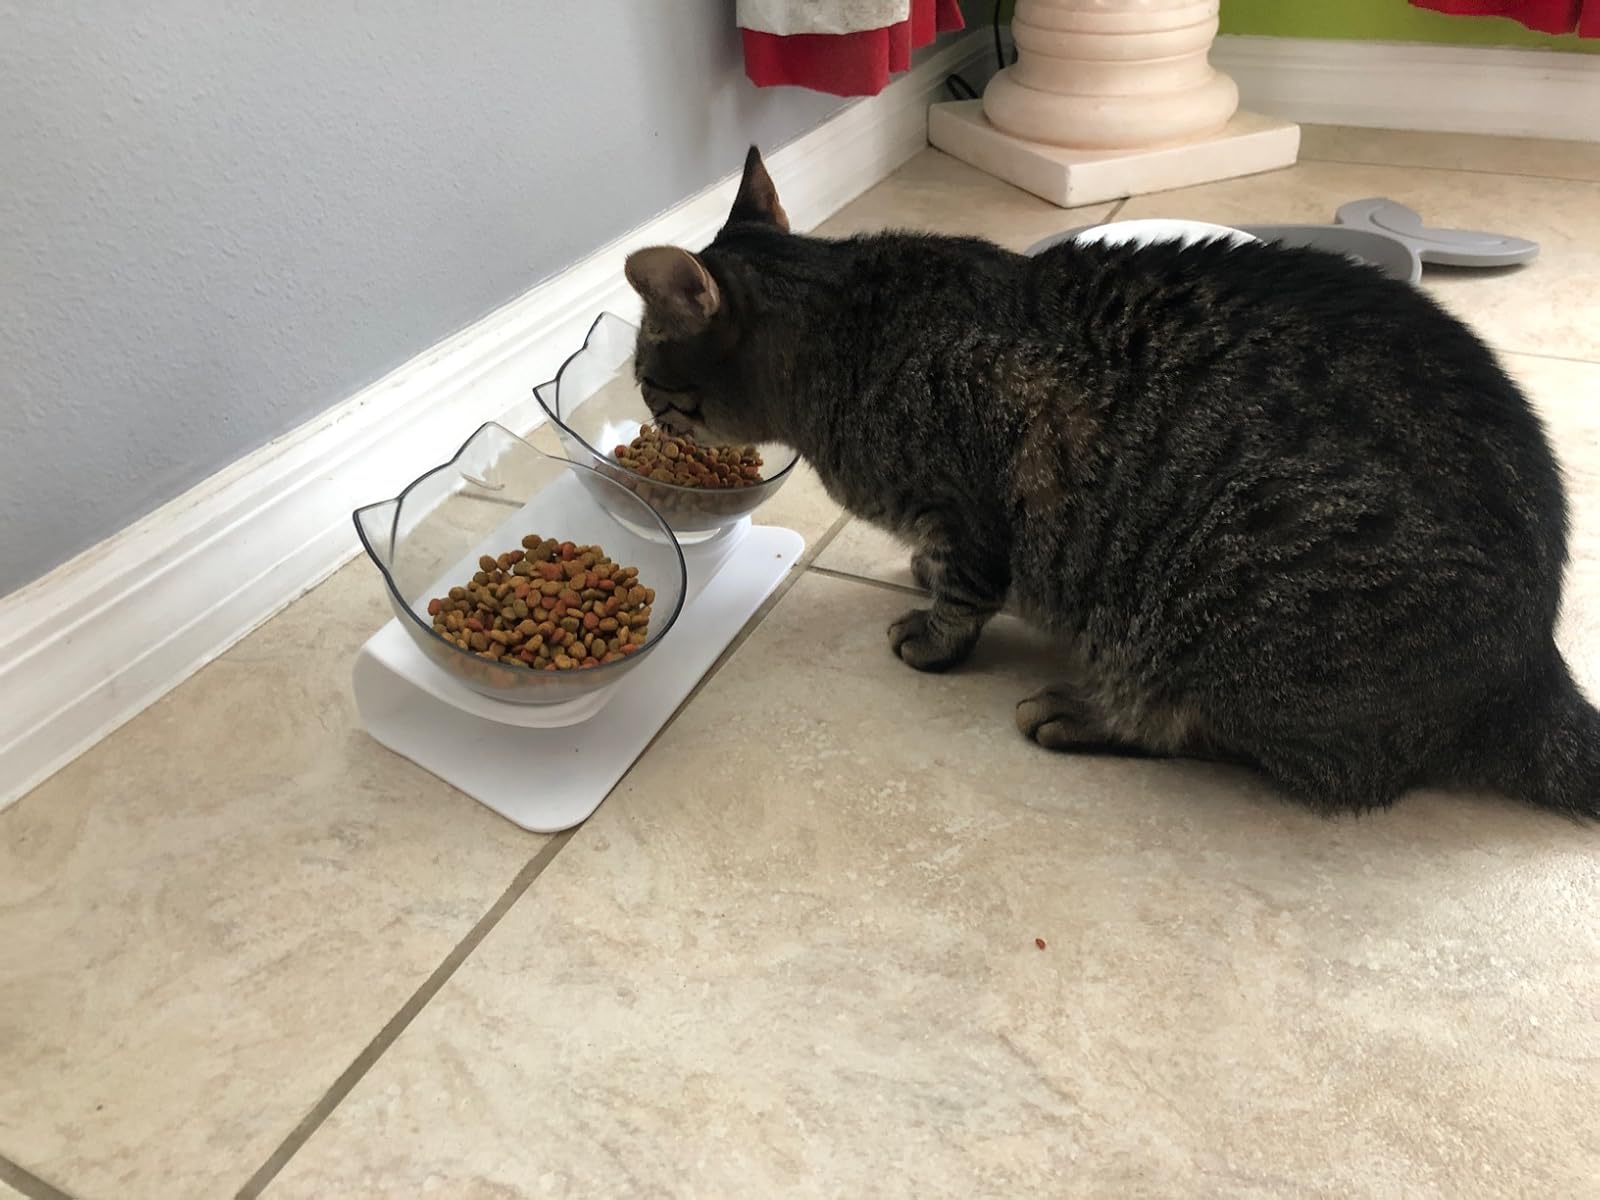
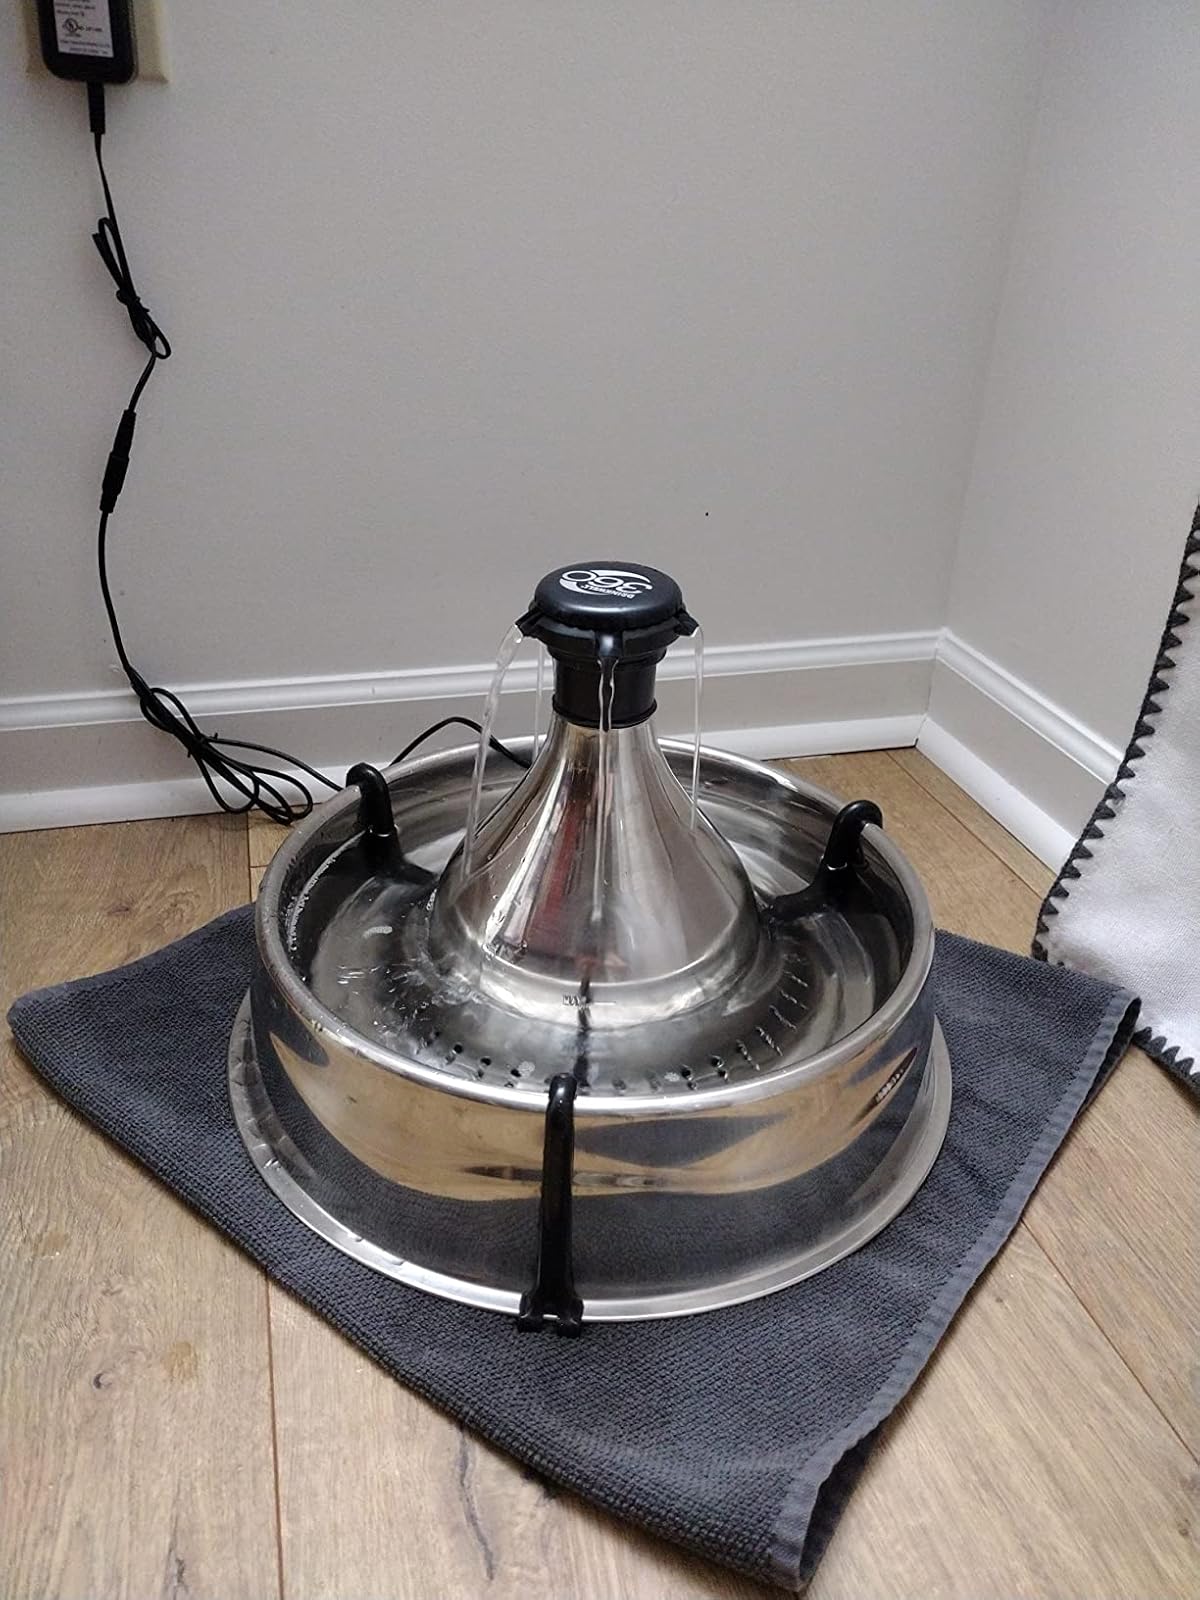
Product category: items_bowl
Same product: no